Chen Guangcheng

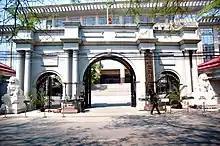
Main gate Supreme People's Court, Beijing

On September 7, 2005 while Chen was in Beijing to publicize his class action lawsuit against the Linyi city family planning staff, he was reportedly abducted by security agents from Linyi and held for 38 hours. Recounting the incident to foreign journalists, Chen said that authorities threatened to levy criminal charges against him for providing state secrets or intelligence to foreign organizations. After Chen refused negotiations with local officials to cease his activism, Linyi authorities placed him under effective house arrest beginning in September 2005. When he attempted to escape in October, he was beaten.